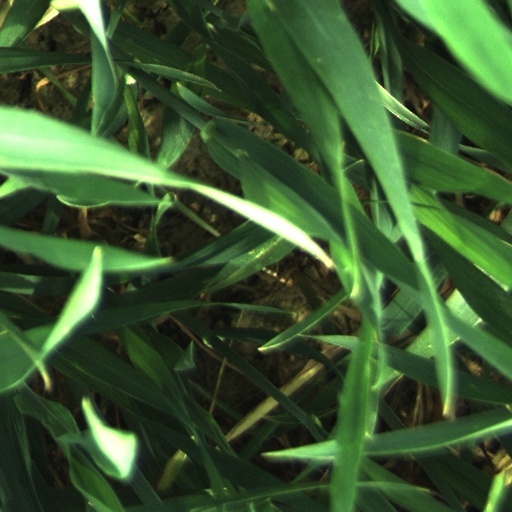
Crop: wheat